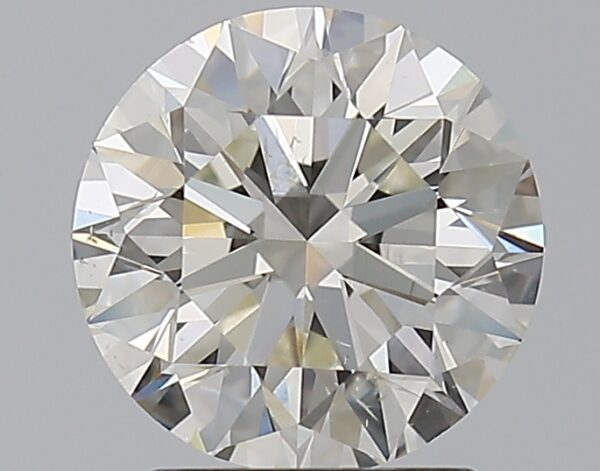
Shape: round
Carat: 1.9
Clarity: SI1
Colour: J
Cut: EX
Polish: EX
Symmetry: EX
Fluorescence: N
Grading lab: GIA
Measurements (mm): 7.84 x 7.89 x 4.93